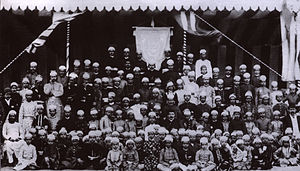
Hyderabad (fyrstestat) / Samfund / Uddannelse
Elever og lærere ved Nizam College i 1890
Hyderabad var en stat på det indiske subkontinent. Staten blev etableret i 1724 og eksisterede frem til 1948, hvor den blev indlemmet i Indien. Staten var den største af de indiske fyrstestater i kolonitidens Indien, og havde i 1947 en befolkning på over 16 millioner. Den blev regeret af en hersker med titlen nizam. Herskeren var muslim, mens befolkningen overvejende var hinduer. Byen Hyderabad var landets hovedstad.